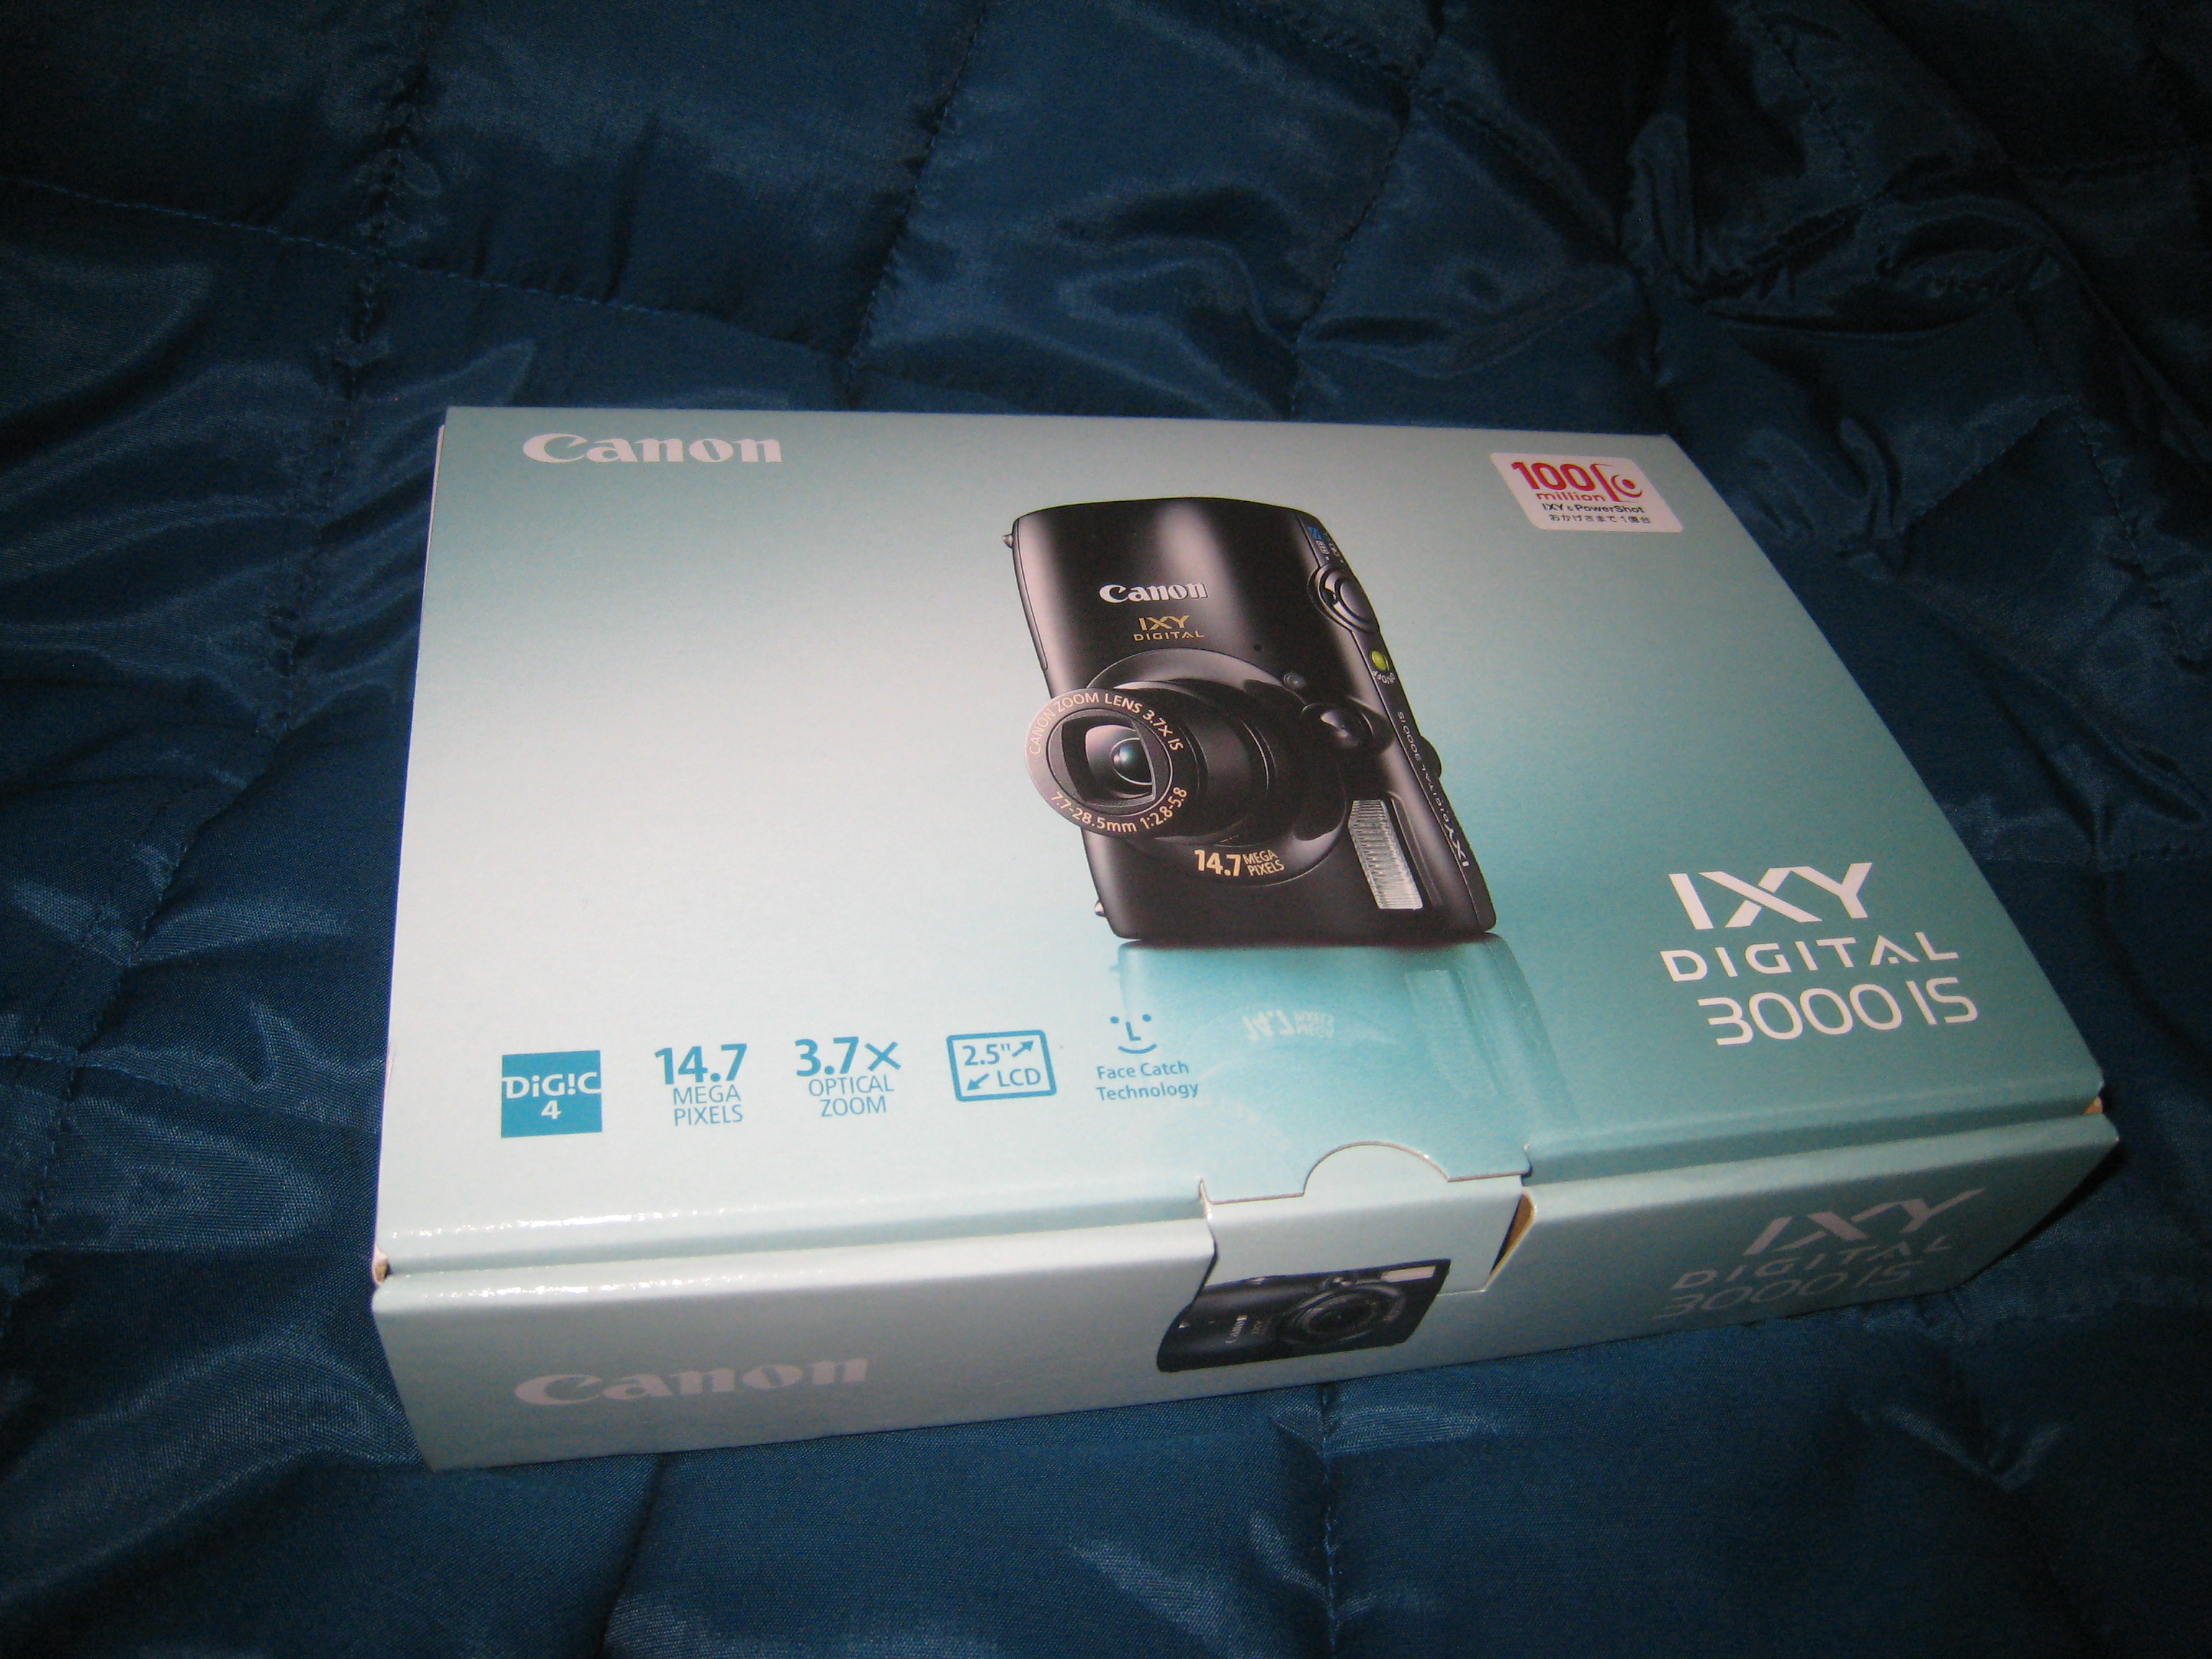
technology, gadget, japan, electronics, multimedia, 366photos, unboxing, electronic device